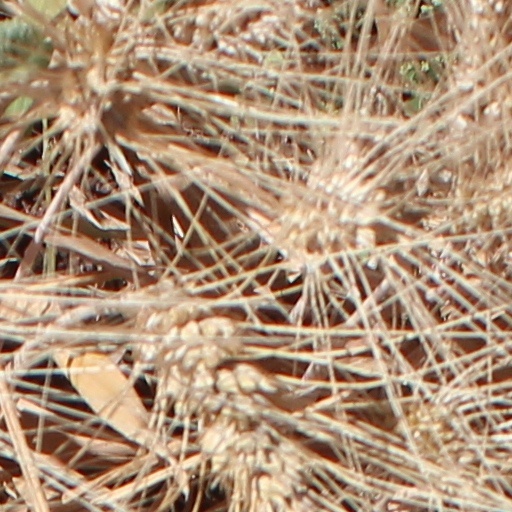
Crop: wheat